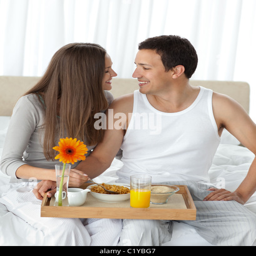
passionate couple with their breakfast sitting on the bed